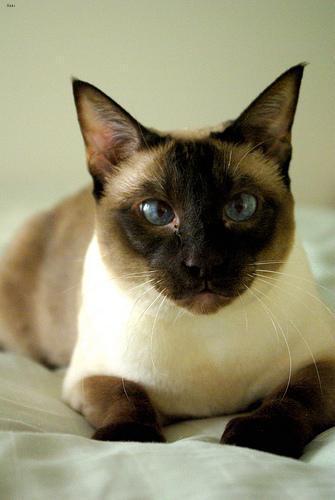
Siamese